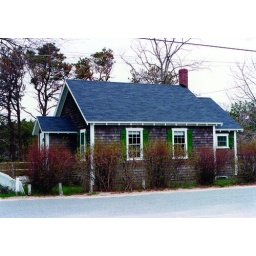
Asphalt shingle roof on a home in Wellfleet